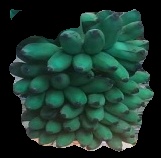
Variety: elakki-bale
Grade: grade2